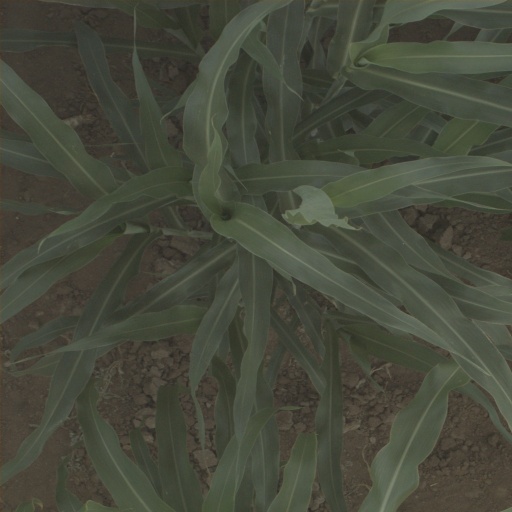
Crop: sorghum